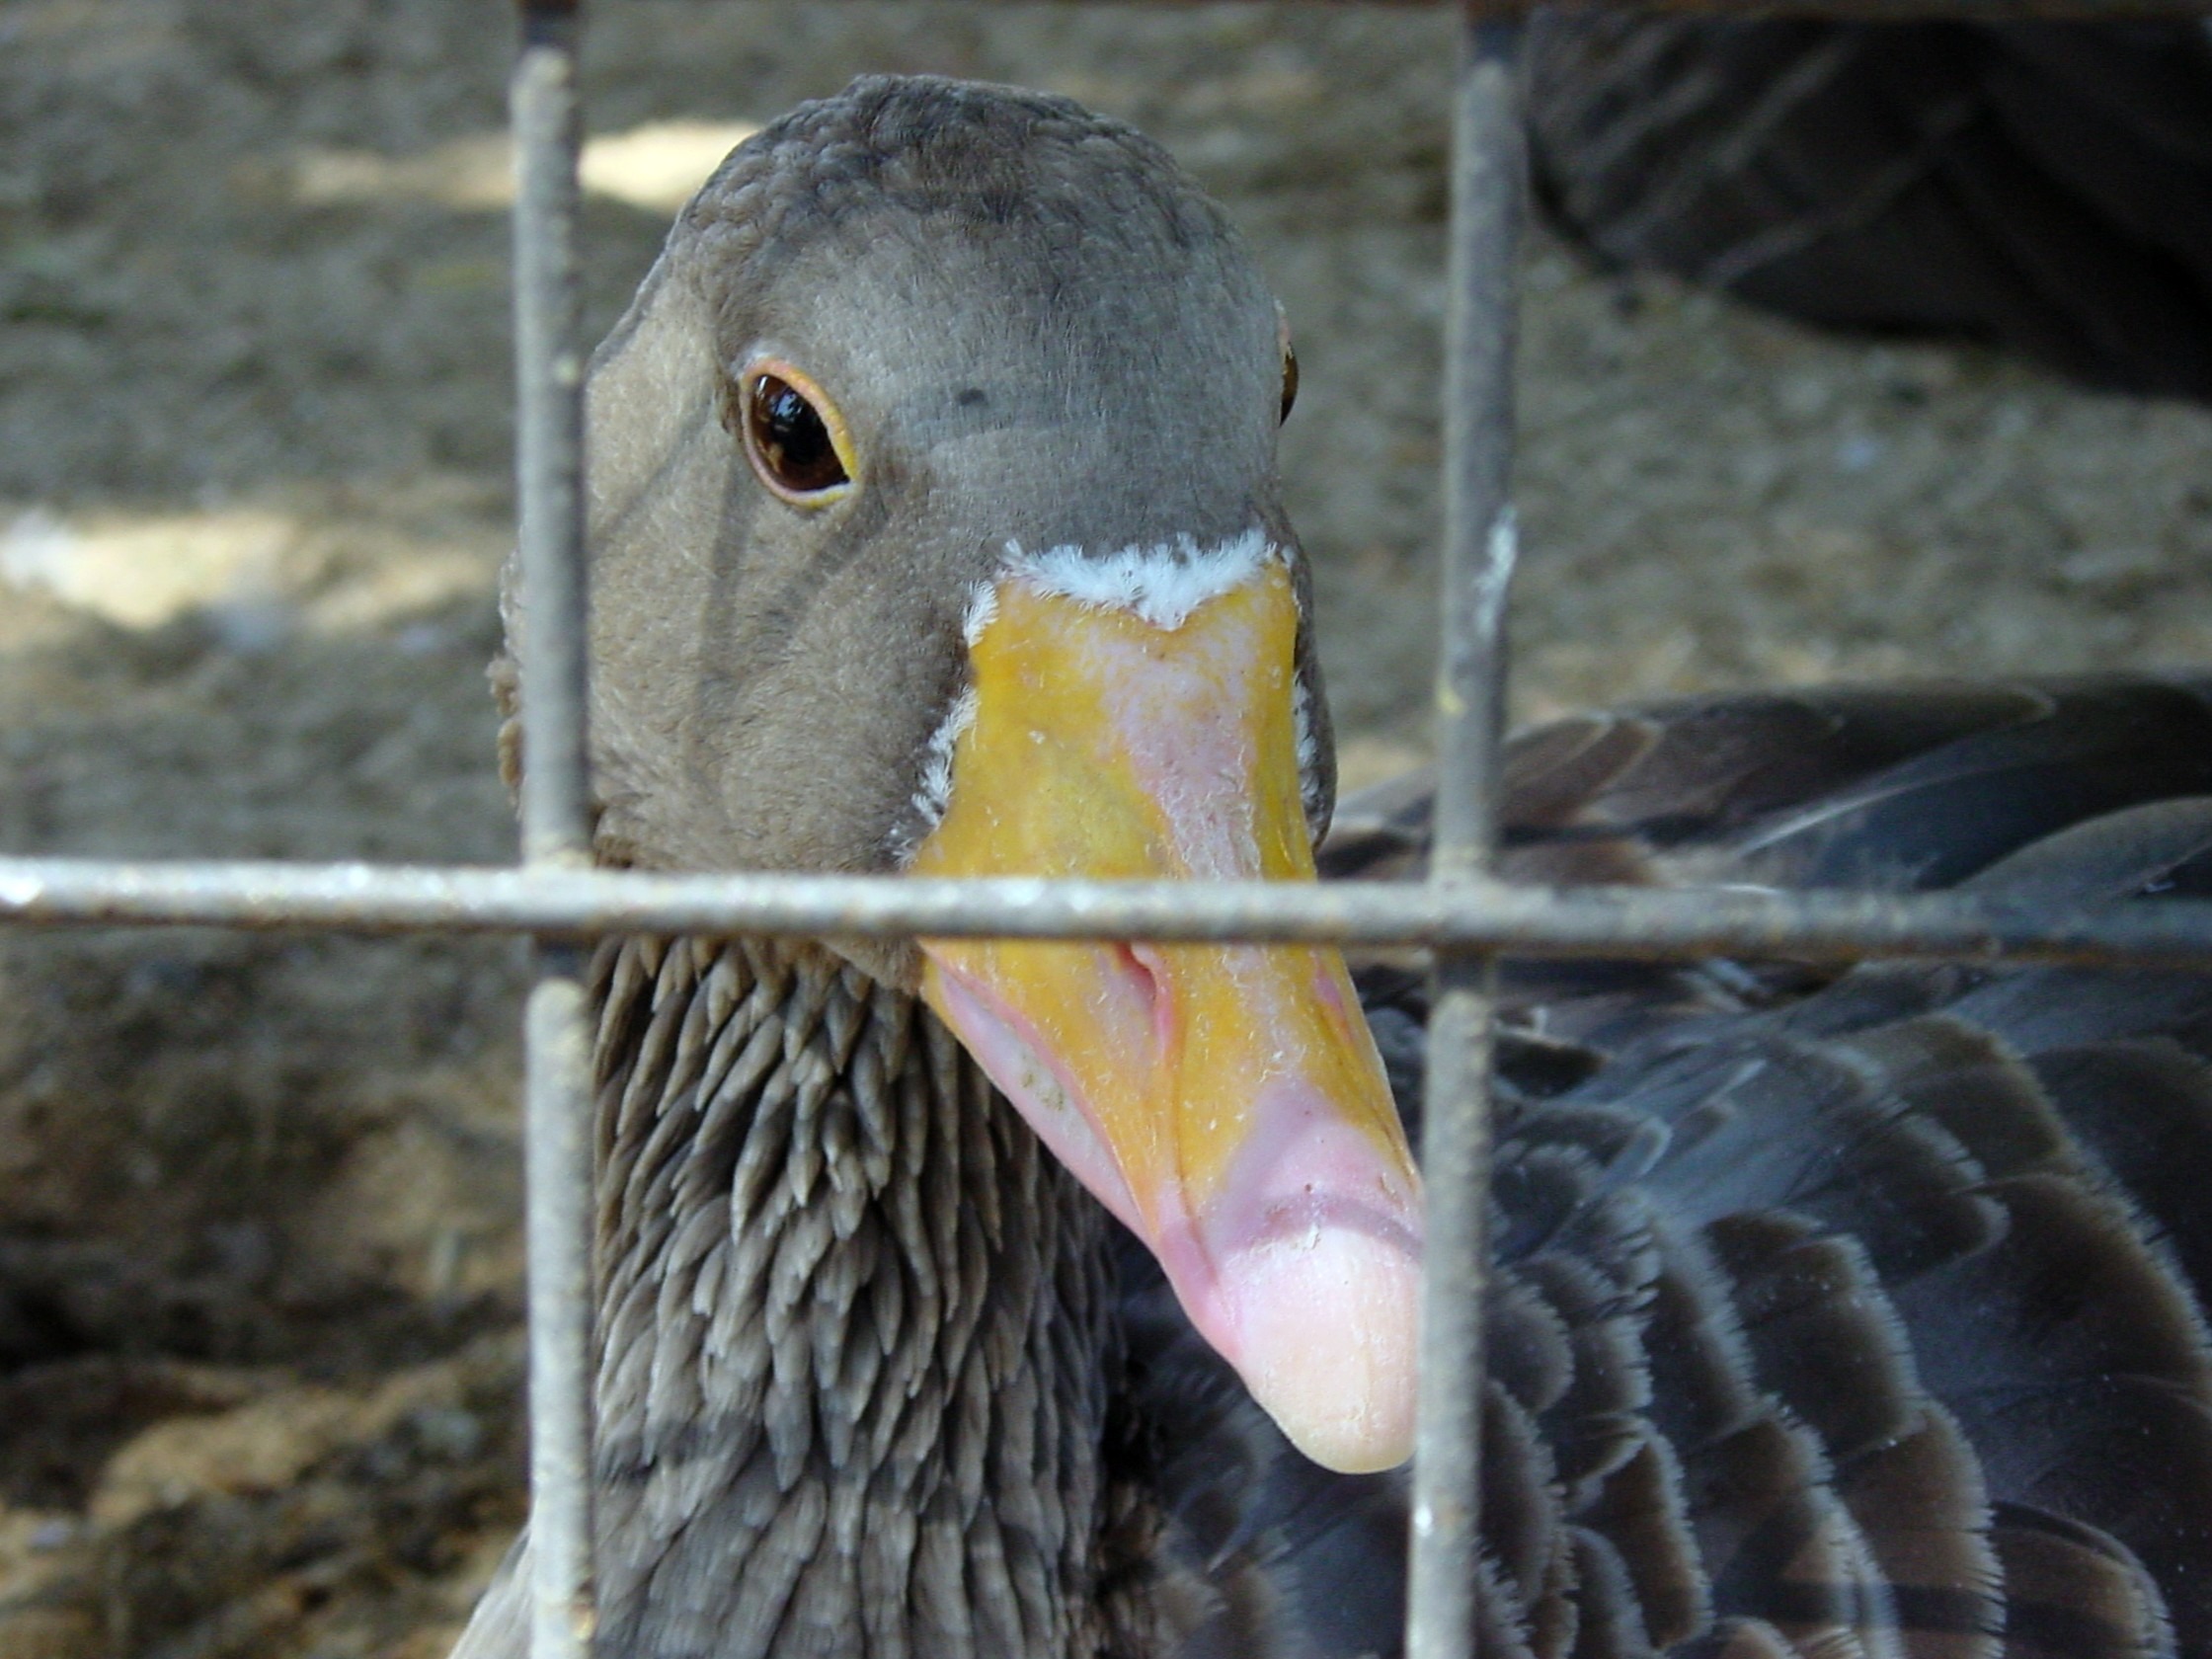
nature, outdoor, bird, wing, animal, wildlife, wild, zoo, beak, mammal, feather, avian, fauna, majestic, close up, duck, wings, vertebrate, creature, ducks, waterfowl, water bird, ducks geese and swans